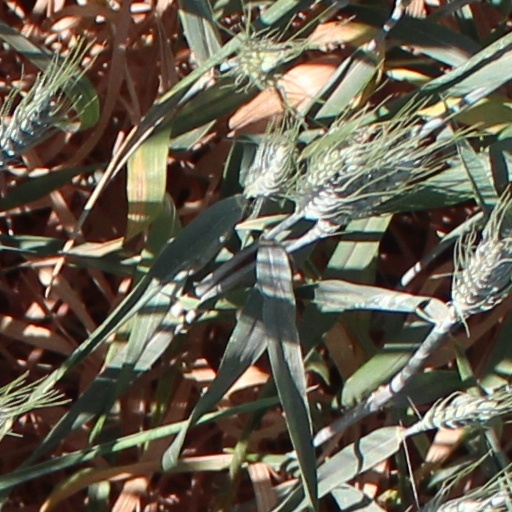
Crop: wheat